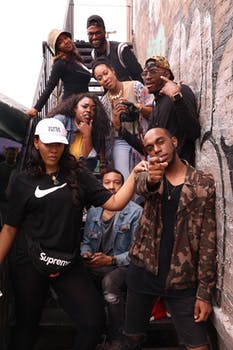
Label: No Watermark